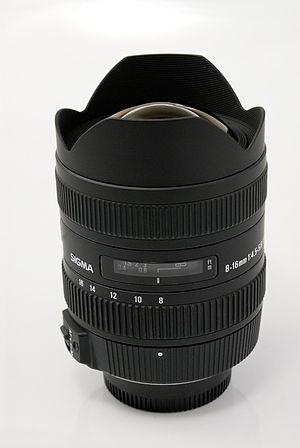
Zoom grand angle Sigma 8-16 mm
Sigma est un fabricant japonais d'appareils et d'objectifs photographiques.
Un zoom est un objectif à focale variable. Une commande — bague, levier, molette, manivelle ou moteur — déplace un ou plusieurs groupes de lentilles à l'intérieur de l'objectif, ce qui modifie de manière continue le grandissement, donc l'angle de champ couvert par l'objectif.
Un objectif grand angle est un objectif à courte focale. L'effet de cette courte focale est de permettre un cadrage large d'objets rapprochés dont on ne peut pas s'éloigner. Par exemple, il peut servir à photographier un paysage dans son ensemble sous la forme d'un panorama. On peut choisir aussi d'utiliser ces objectifs pour accentuer les perspectives.